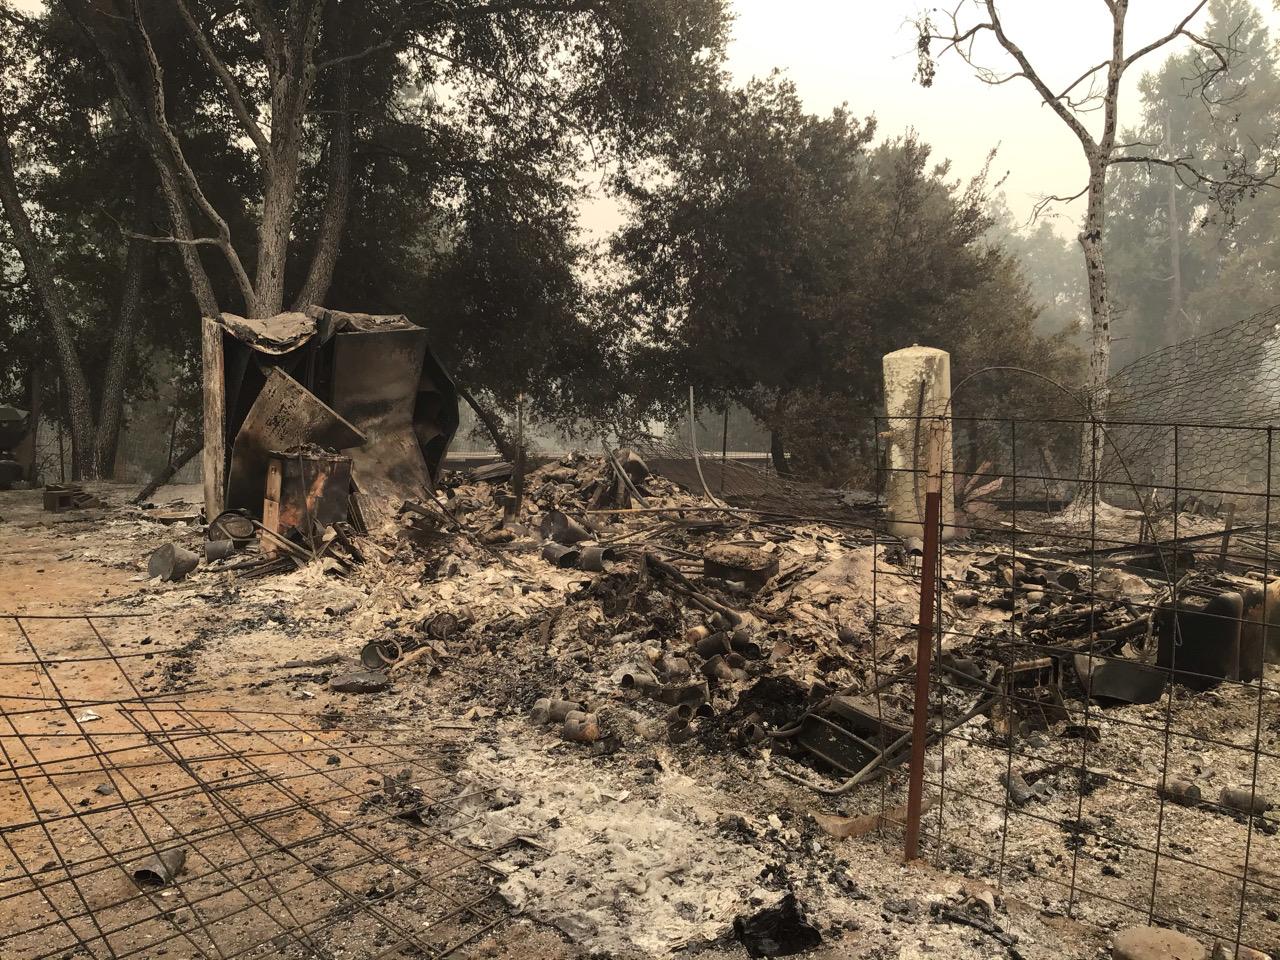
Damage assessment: destroyed